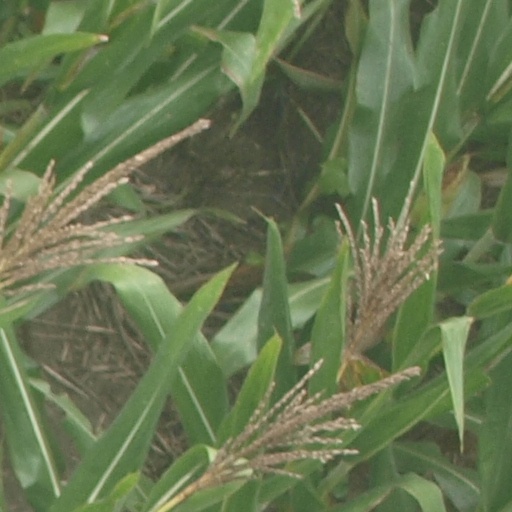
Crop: maize; corn